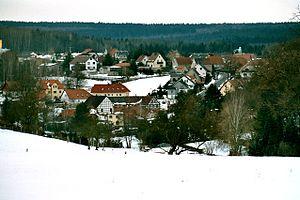
Weißenborn est une commune allemande de l'arrondissement de Saale-Holzland, Land de Thuringe.